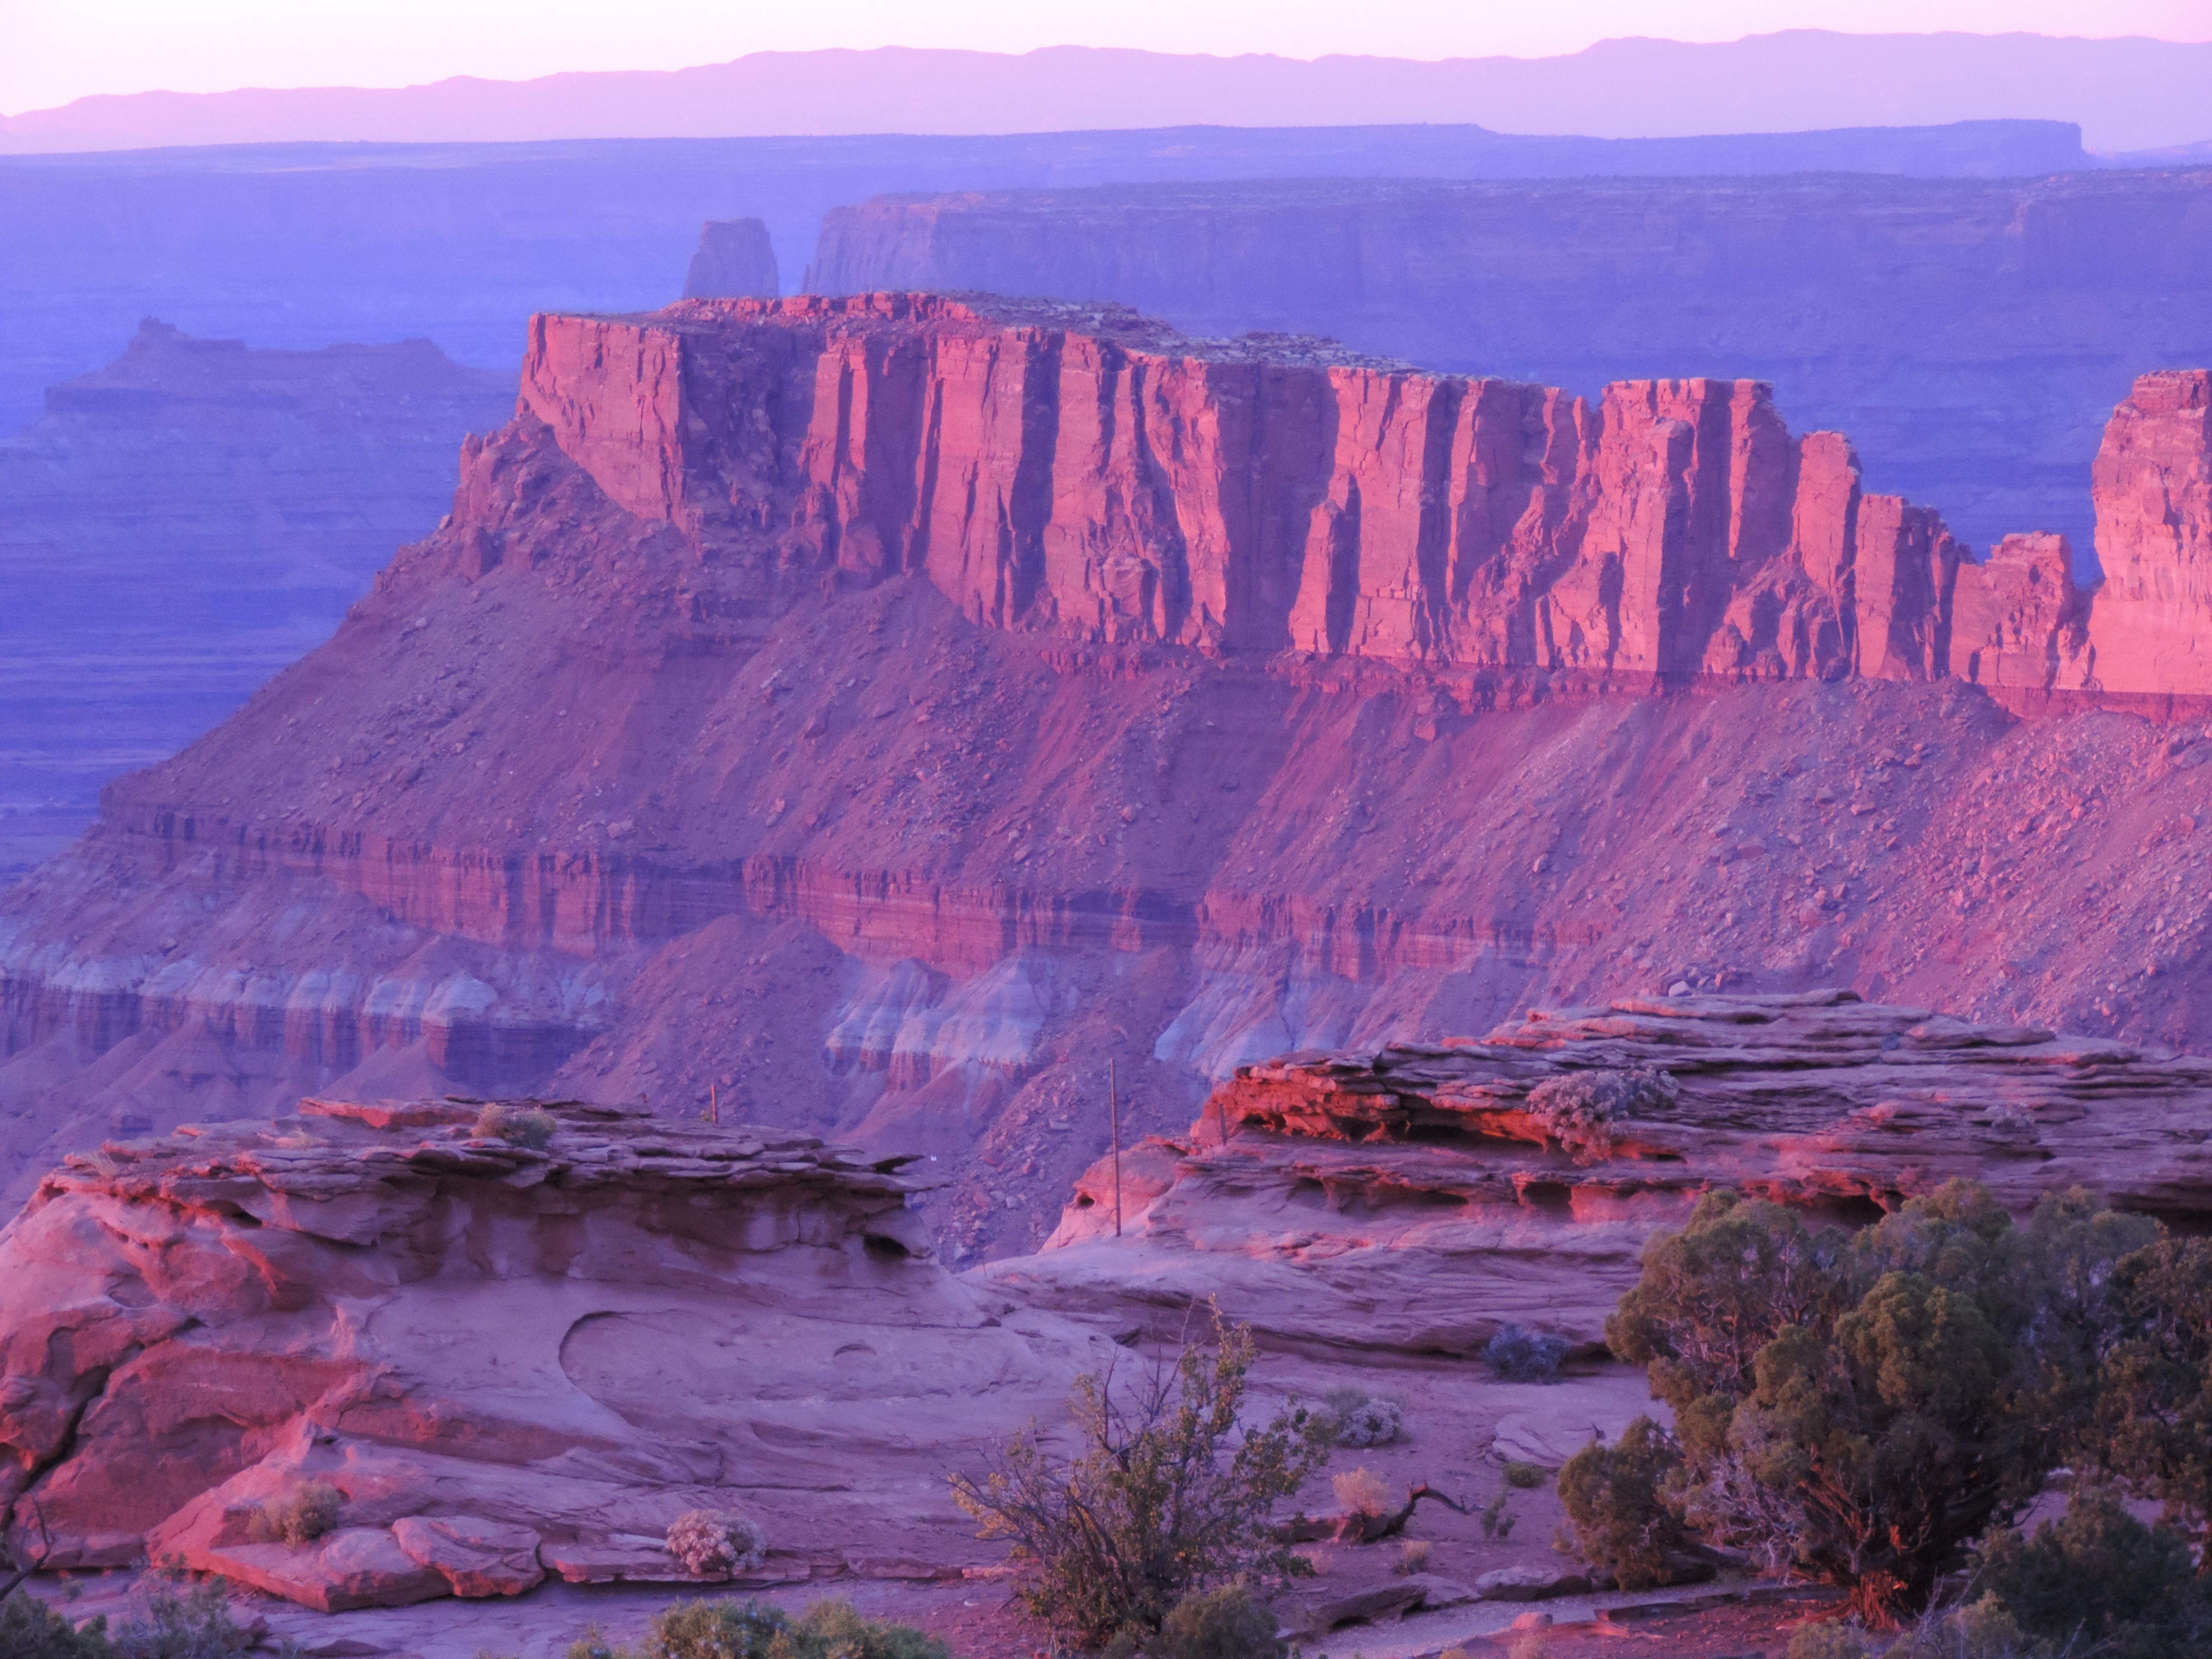
formation, cliff, canyon, terrain, national park, geology, badlands, plateau, wadi, butte, landform, geographical feature